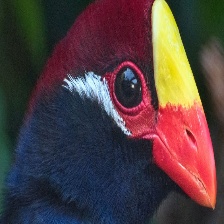
Species: VIOLET TURACO
Scientific name: MUSOPHAGA VIOLACEA